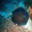
Label: ray